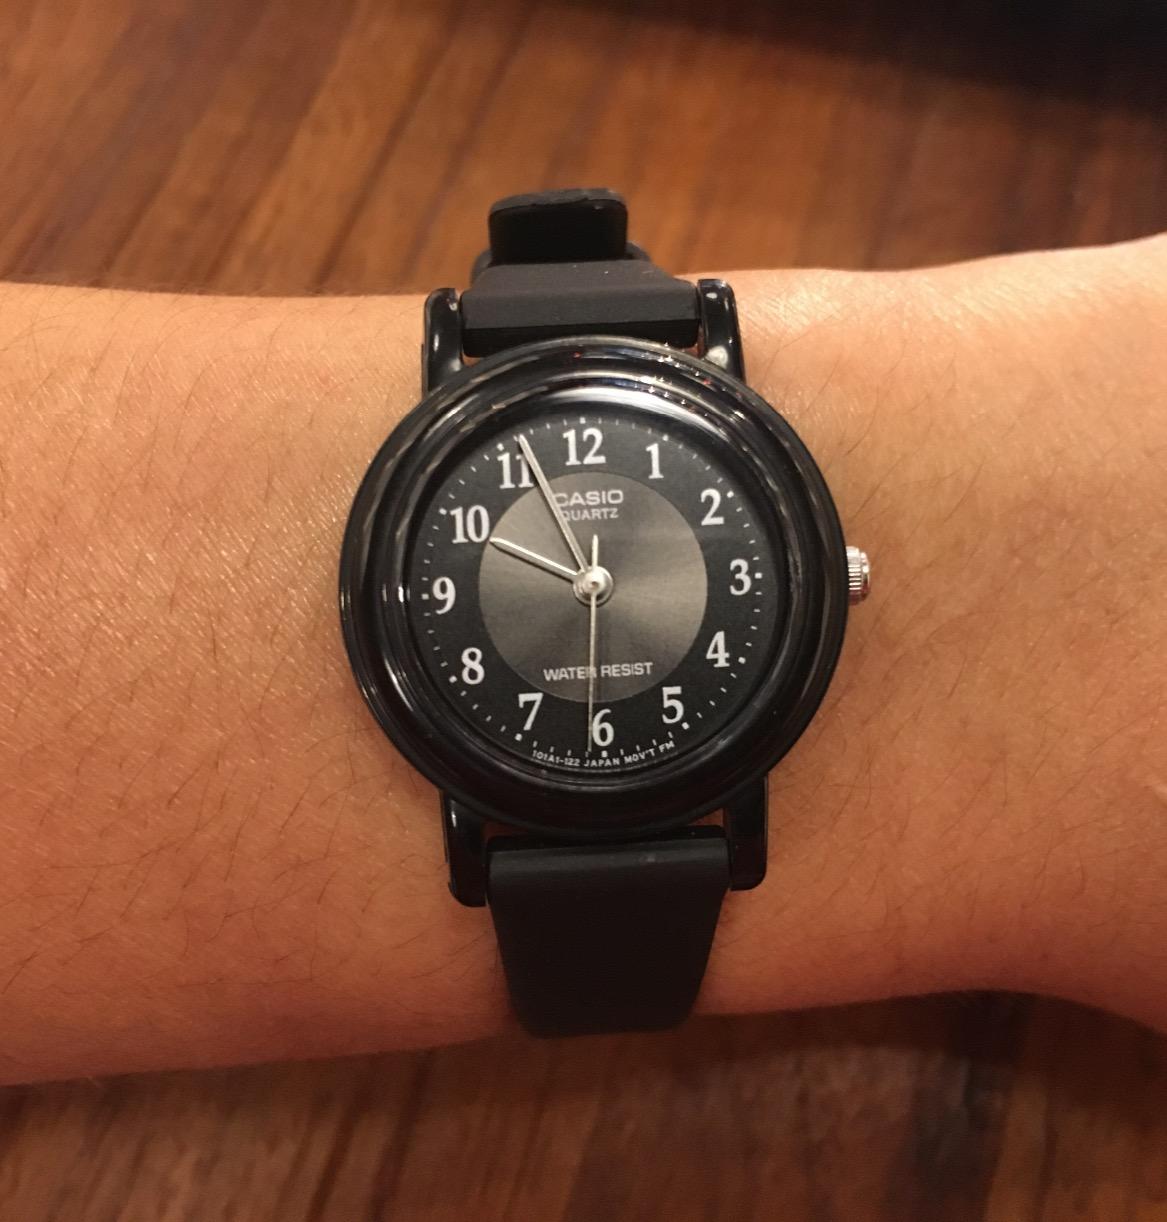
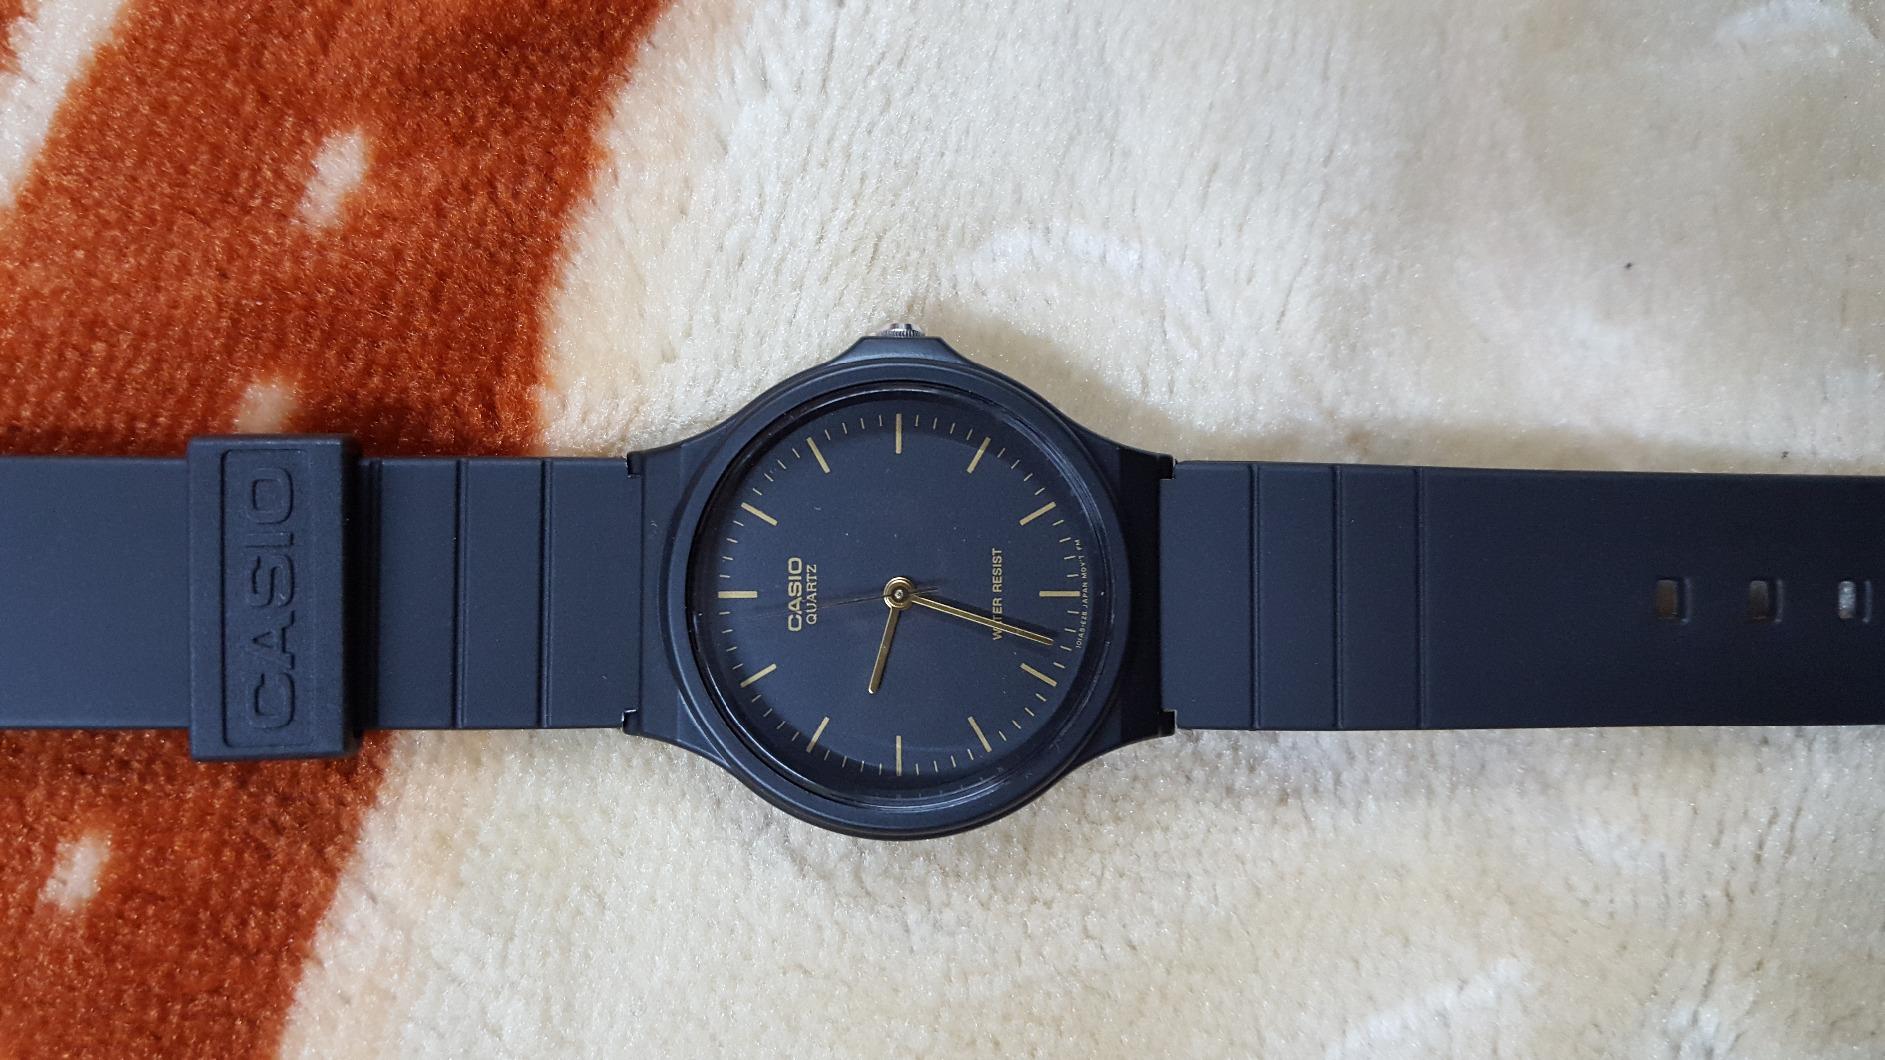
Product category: accessories_watch
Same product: no